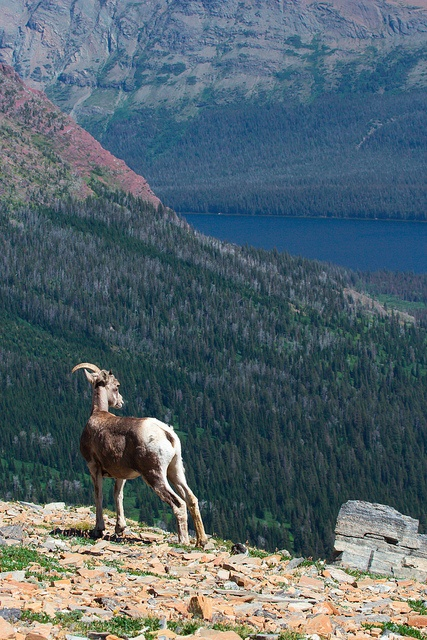
A goat standing on top of a grass covered mountain.
A mountain goat looks at the vast scenery.
Mountain goat looking out across expanse of landscape.
The mountain goat is looking across the valley.
The goat stands on a mountain with a view of a river.